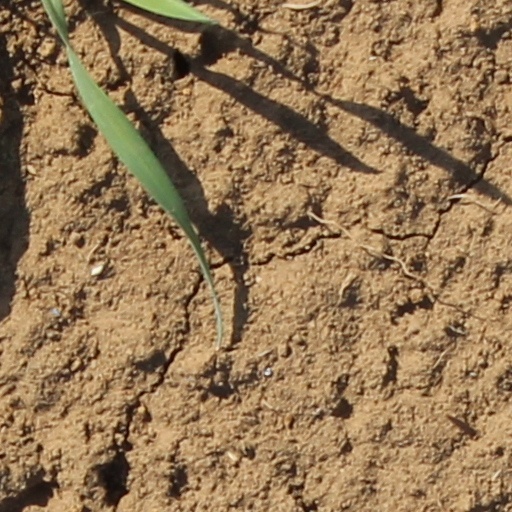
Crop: wheat